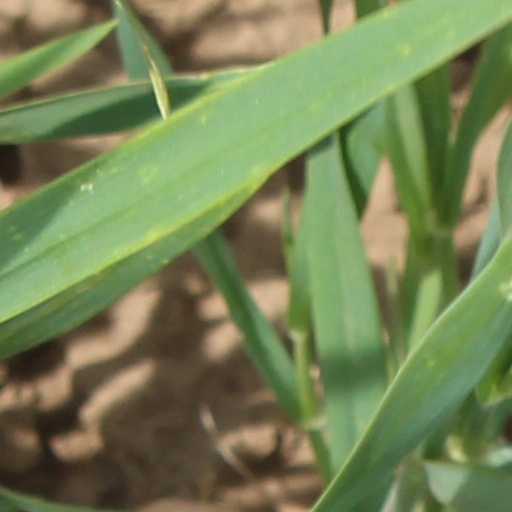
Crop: wheat